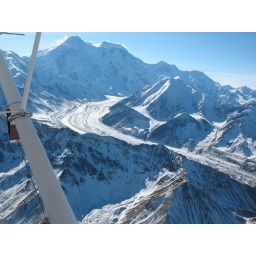
the mountain (was veiled in that one cloud formation all day)